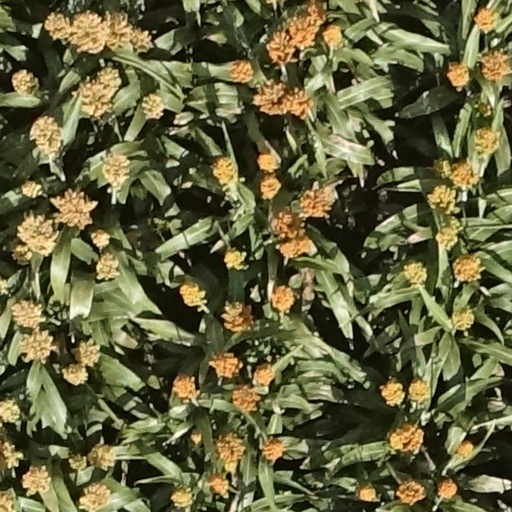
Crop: sorghum